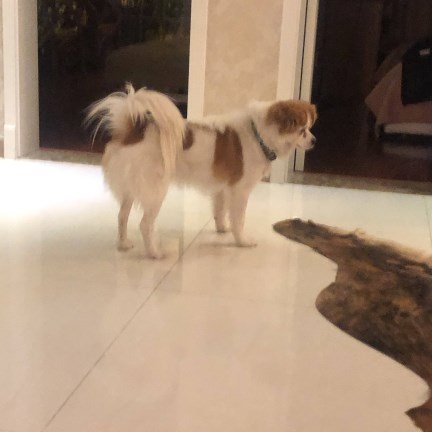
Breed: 3336-n000121-chinese_rural_dog